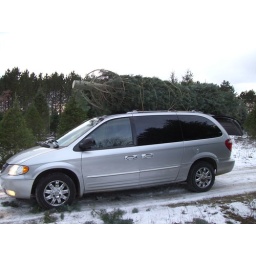
~no problem..the tree fit on the roof of the van and didn't even make it buckle like in previous years..